Kangxi Emperor

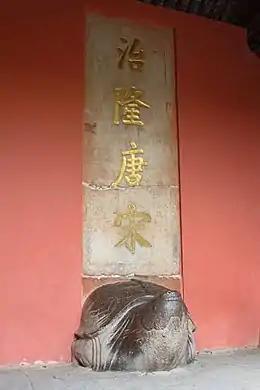
A turtle-based stele with the Kangxi Emperor's inscription, erected in 1699 at the Nanjing mausoleum of the Hongwu Emperor, honouring the founder of the preceding Ming dynasty as surpassing the founders of the Tang and Song dynasties.

In 1712, during the Kangxi Emperor's last inspection tour of the south, Yinreng, who was put in charge of state affairs during his father's absence, tried to vie for power again with his supporters. He allowed an attempt at forcing the Kangxi Emperor to abdicate when his father returned to Beijing. However, the emperor received news of the planned coup d'etat, and was so angry that he deposed Yinreng and placed him under house arrest again. After the incident, the emperor announced that he would not appoint any of his sons as crown prince for the remainder of his reign. He stated that he would place his Imperial Valedictory Will inside a box in the Palace of Heavenly Purity, which would only be opened after his death.